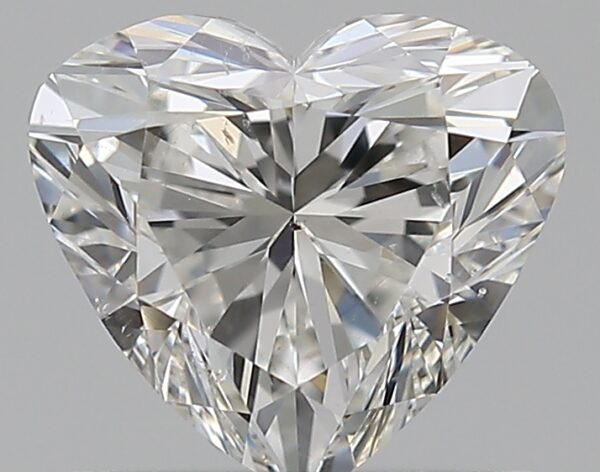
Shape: heart
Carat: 0.75
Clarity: SI1
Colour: G
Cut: EX
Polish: EX
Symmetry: VG
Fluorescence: F
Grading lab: GIA
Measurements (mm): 5.59 x 6.17 x 3.67